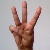
The image shows a hand gesture representing the letter 'W' in Indian Sign Language.